Anne of Brittany

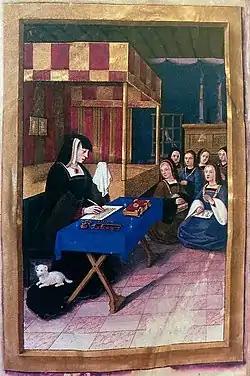
Miniature representing Anne writing to her absent husband, 1509, "Épîtres de poètes royaux".

By the marriage of 1491, Anne of Brittany became Queen consort of France. Her marriage contract stated that it was concluded to "ensure peace between the Duchy of Brittany and the Kingdom of France". She made Charles VIII her perpetual representative. On 8 February 1492, Anne was crowned Queen of France at St. Denis Basilica. She was the first Queen crowned there and consecrated, "anointed in the head and chest" by André d'Espinay, Archbishop of Bordeaux. Her husband forbade her to use the title of Duchess of Brittany, which became a bone of contention between the two. Gabriel Miron became the Chancellor of the Queen and her first doctor; he signed the marriage contract of the Queen with King Louis XII on 1 January 1499.